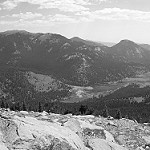
Label: B & W